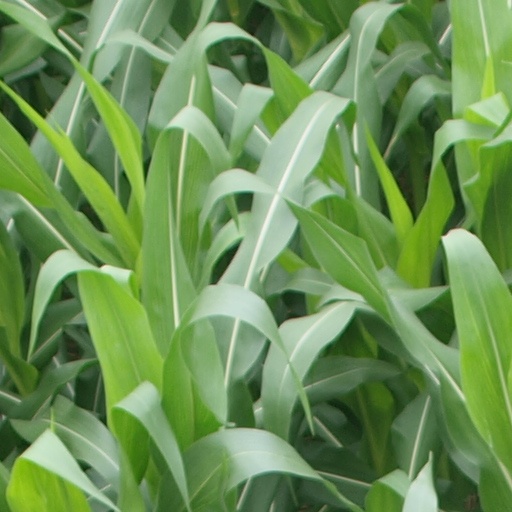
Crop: maize; corn